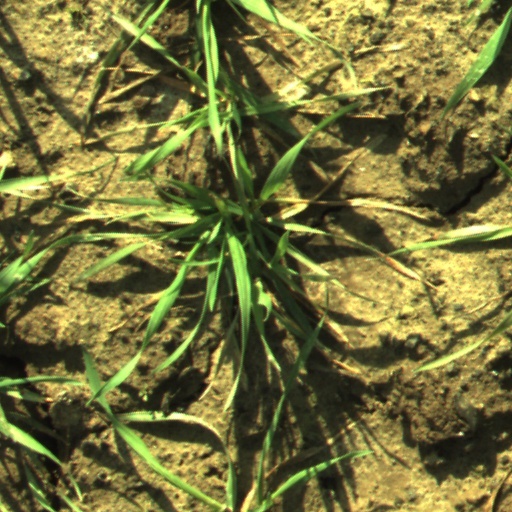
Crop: wheat